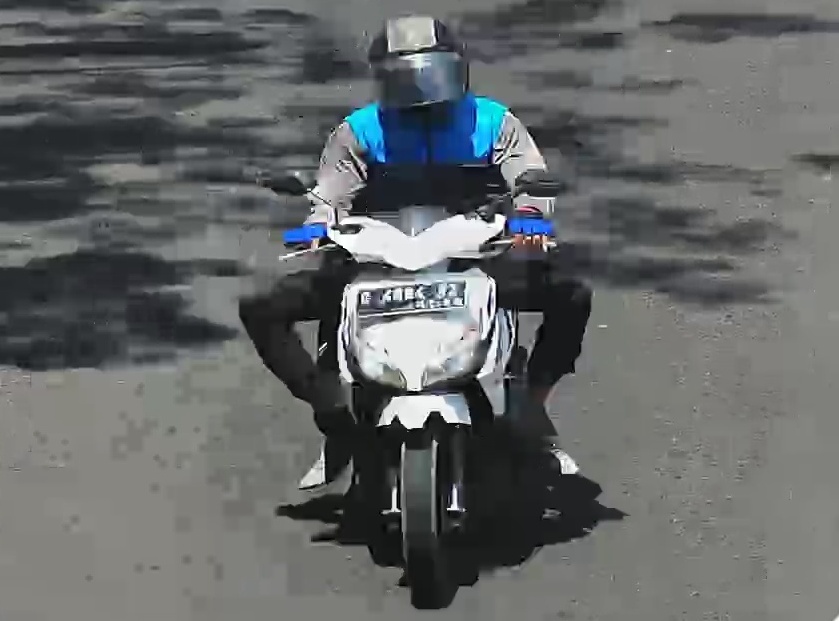
person-with-helmet: 1
person-without-helmet: 0